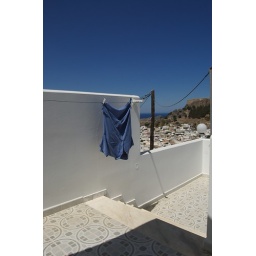
A blue shirt on a sky blue day - 18 of 30 studies taken in Lindos, Rhodes - June 2007